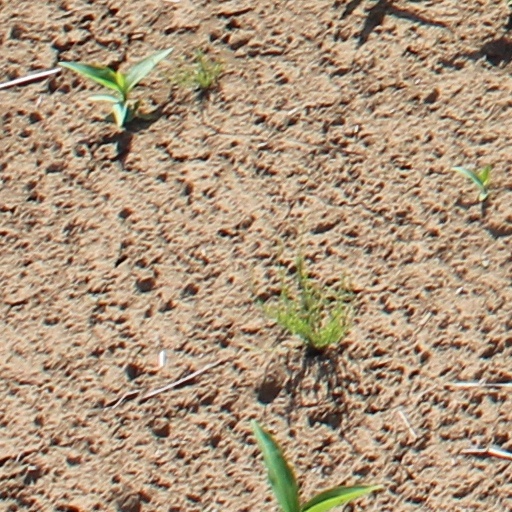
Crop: wheat